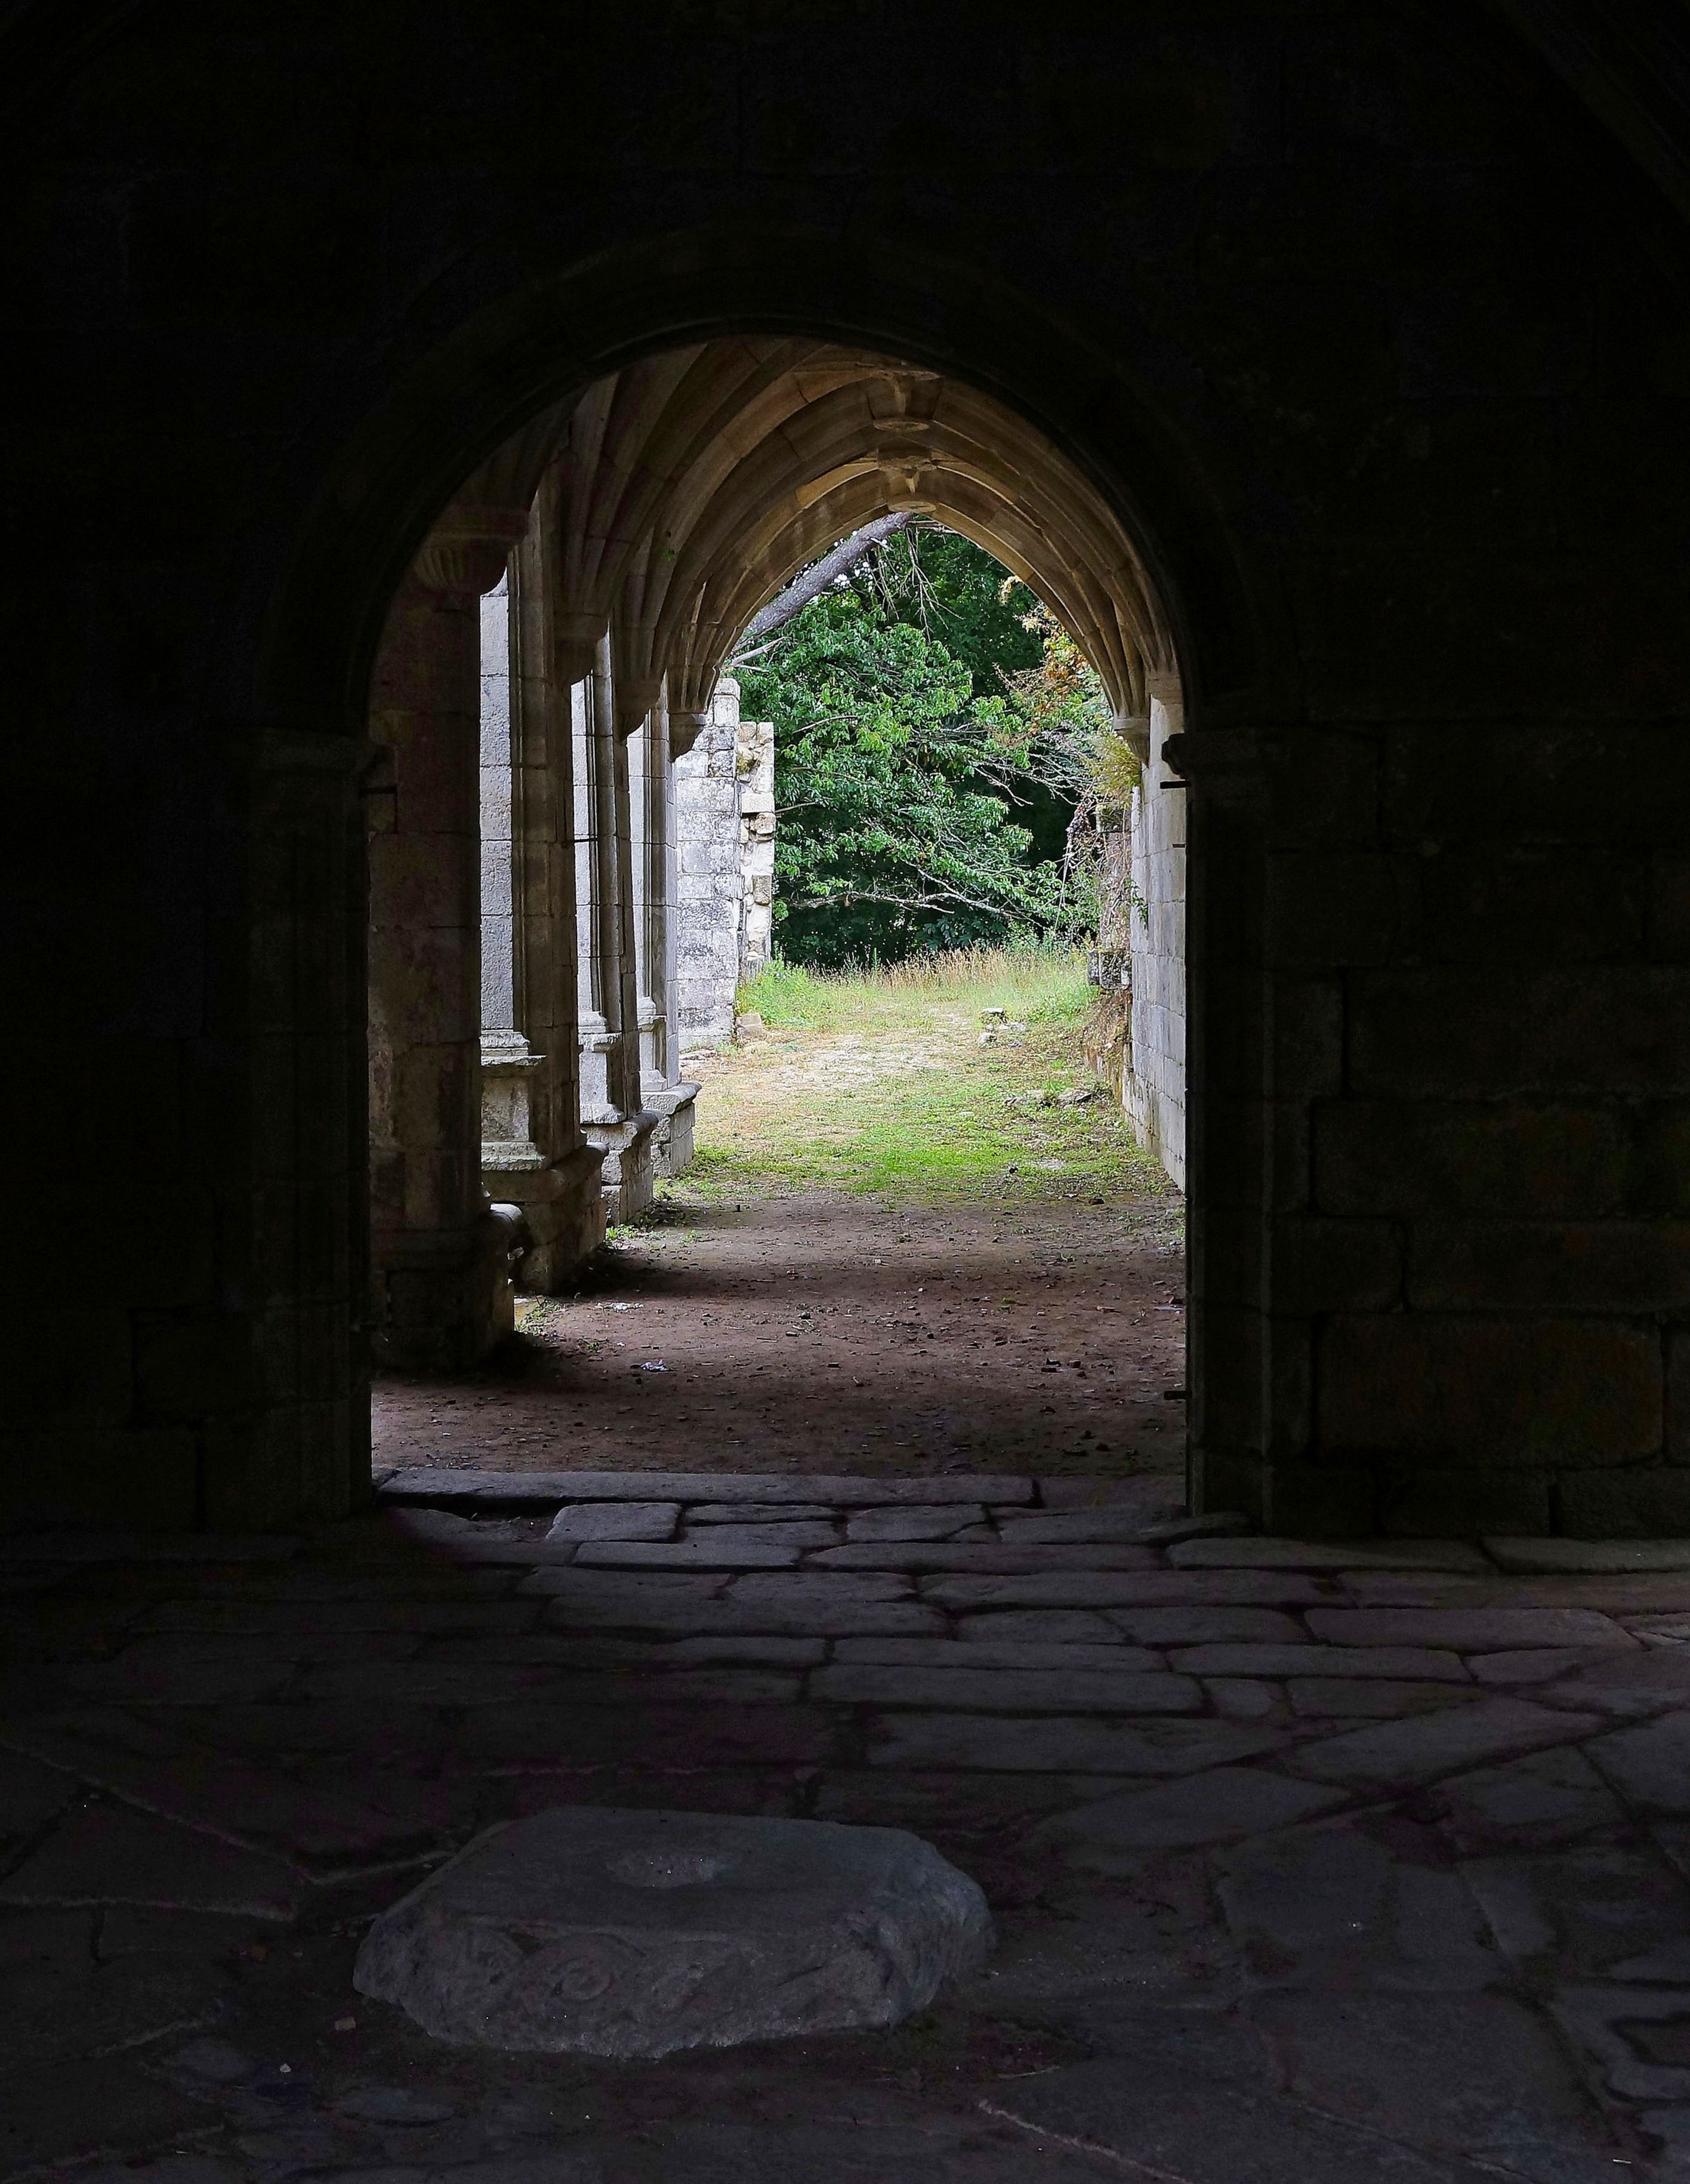
landscape, rock, light, architecture, house, sunlight, window, building, photo, arch, shadow, darkness, spain, temple, ruins, monastery, galicia, paisajes, abbey, a77, espana, melon, g, ggl1, gaby1, xovesphoto, ourense, orense, xelodegalicia, sonya77v, sonyslta77v, monasteriosantamar ademel n, gabrielcoru a, ancient history